San Silvestro al Quirinale

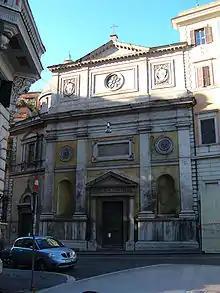
Façade

San Silvestro al Quirinale (or "St. Sylvester on Quirinal Hill") is a historic church in central Rome, Italy. It is located near Via XXIV Maggio corner with Via Mazzarino, a few blocks south of the Piazza del Quirinale.